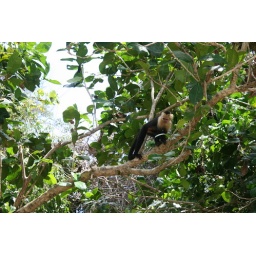
Just one of the many white-headed Capuchin monkeys running around in the trees there.